No. 90 Squadron RAF

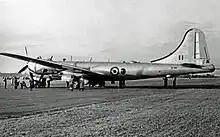
Washington B.1 "WF502" of 90 Squadron in September 1952

The squadron reformed once more at RAF Watton on 7 May 1941 as Bomber Command's only unit equipped with the American Boeing Fortress I four-engined heavy bomber, moving to West Raynham on 15 May. 90 Squadron flew its first operational mission on 8 July 1941, when three Fortresses set off from RAF Polebrook to attack Wilhelmshaven (although only two of them actually managed to bomb the target). The squadron typically flew small formations of Fortresses in high altitude daylight attacks, taking part in a large scale attack on the at Brest, France on 24 July. Three Fortresses attacked were to attack from , with the objective of drawing German fighters away from 18 Handley Page Hampdens attacking at lower altitudes. A larger force of 79 Vickers Wellingtons would attack later, while the fighters were meant to be refuelling. The operation did not work as expected, with 90 Squadron's Fortresses being unopposed, with the German defenders concentrating on the Hampdens and Wellingtons, shooting down two and ten respectively. Small scale attacks continued, with four Fortresses attacking the German "pocket battleship" at Oslo harbour on 8 September, losing two of their number to German fighters. 90 Squadron flew its final operational mission over northern Europe on 25 September 1941. In 51 operational sorties, 25 were abandoned due to faults with the aircraft, with 50 tons of bombs being dropped, of which only about 1 ton hit the intended targets. The Fortress I was unsuitable for the type of very high-altitude operations by small formations on which the RAF used them. Four aircraft were dispatched to Egypt in November for operations in support of the Western Desert Campaign, with the two survivors becoming a detachment of 220 Squadron in December. The squadron surrendered its remaining Fortresses to 220 Squadron in February 1942, with the squadron flying a few Blenheims until it disbanded on 14 February 1942.